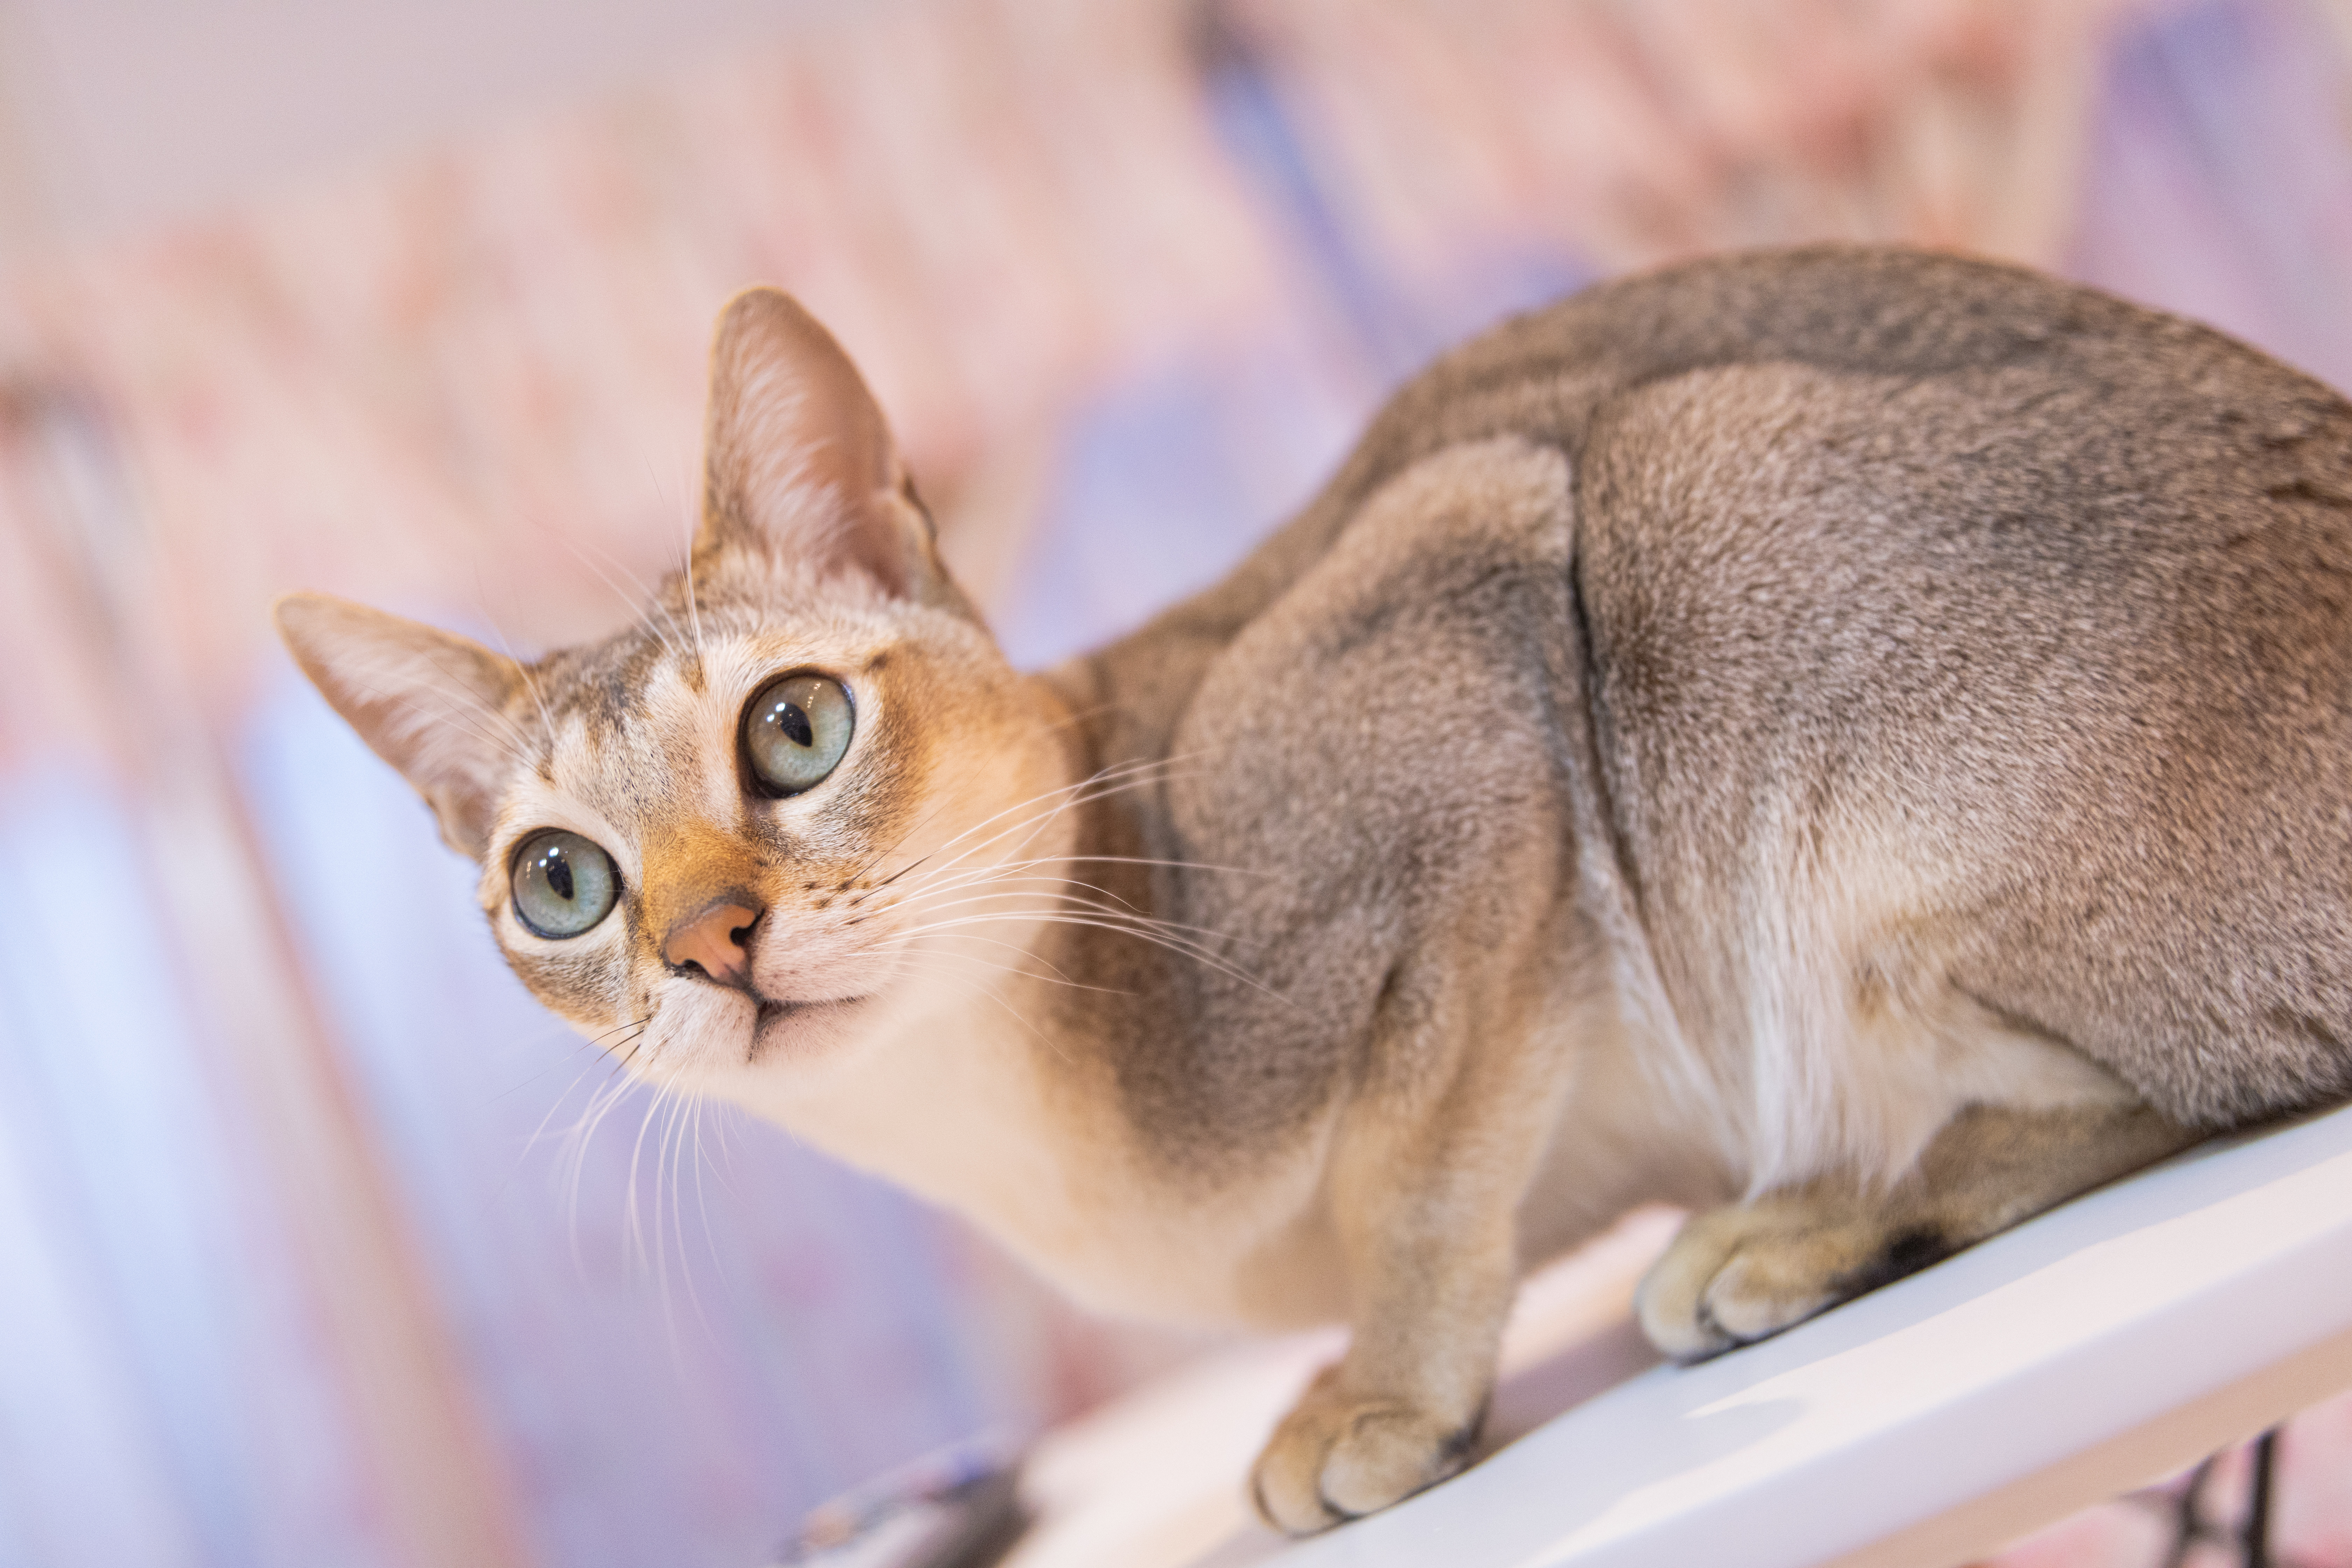
cat, mammal, vertebrate, small to medium sized cats, felidae, carnivore, abyssinian, singapura, whiskers, chausie, burmilla, asian, australian mist, fawn, burmese, domestic short haired cat, kitten, Arabian mau, aegean cat